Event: Nepal Earthquake
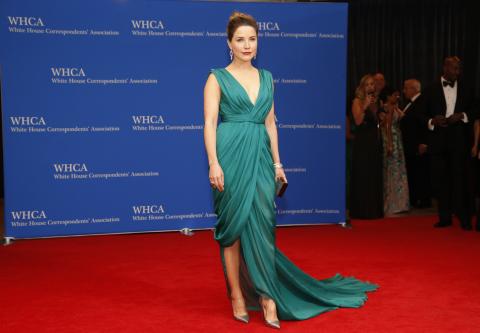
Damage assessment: no_damage